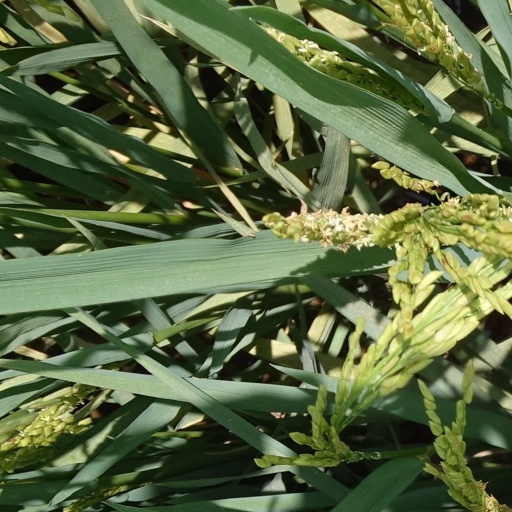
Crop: rice